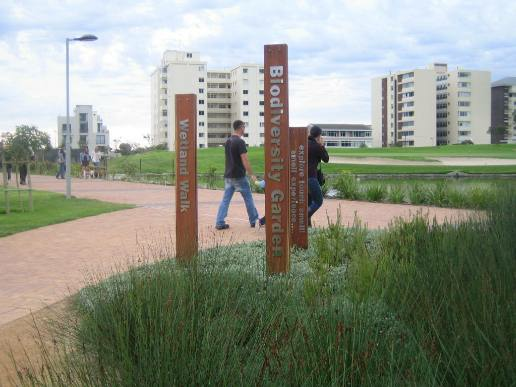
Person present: Yes